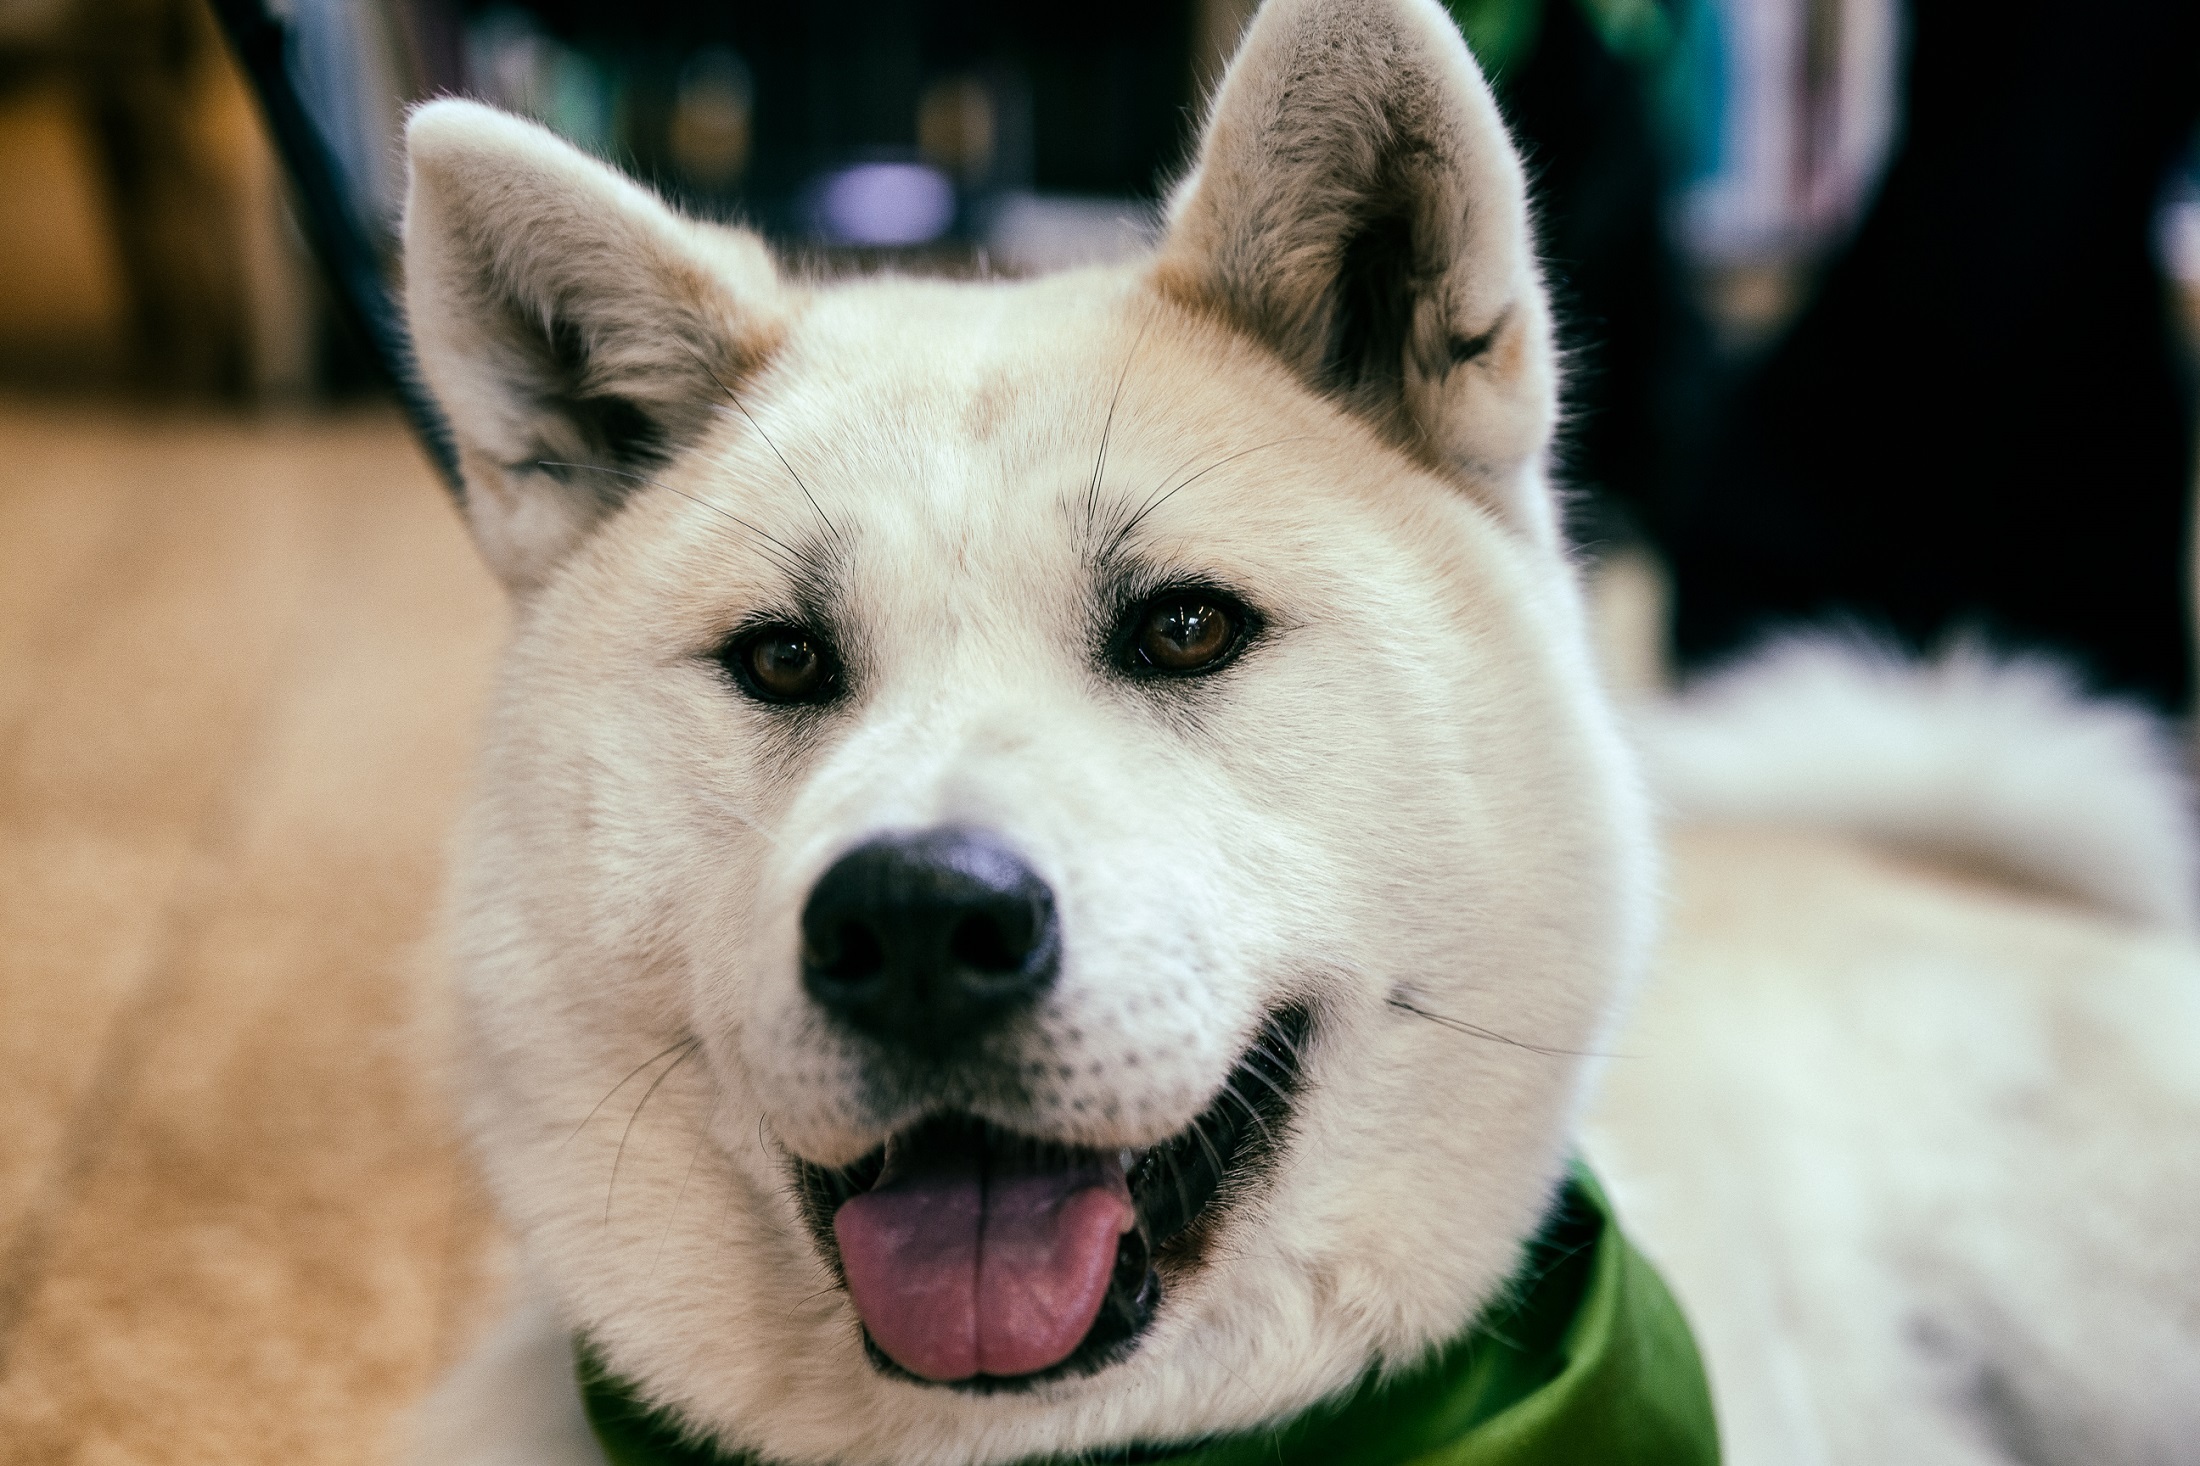
working, dog, animal, canine, looking, pet, portrait, mammal, close up, outdoors, eyes, head, vertebrate, domestic, dog breed, akita, hokkaido, shiba inu, akita inu, siberian husky, alaskan malamute, korean jindo dog, shikoku, dog like mammal, saarloos wolfdog, wolfdog, dog breed group, greenland dog, east siberian laika, west siberian laika, j mthund, norwegian elkhound, northern inuit dog, miniature siberian husky, kishu, norwegian buhund